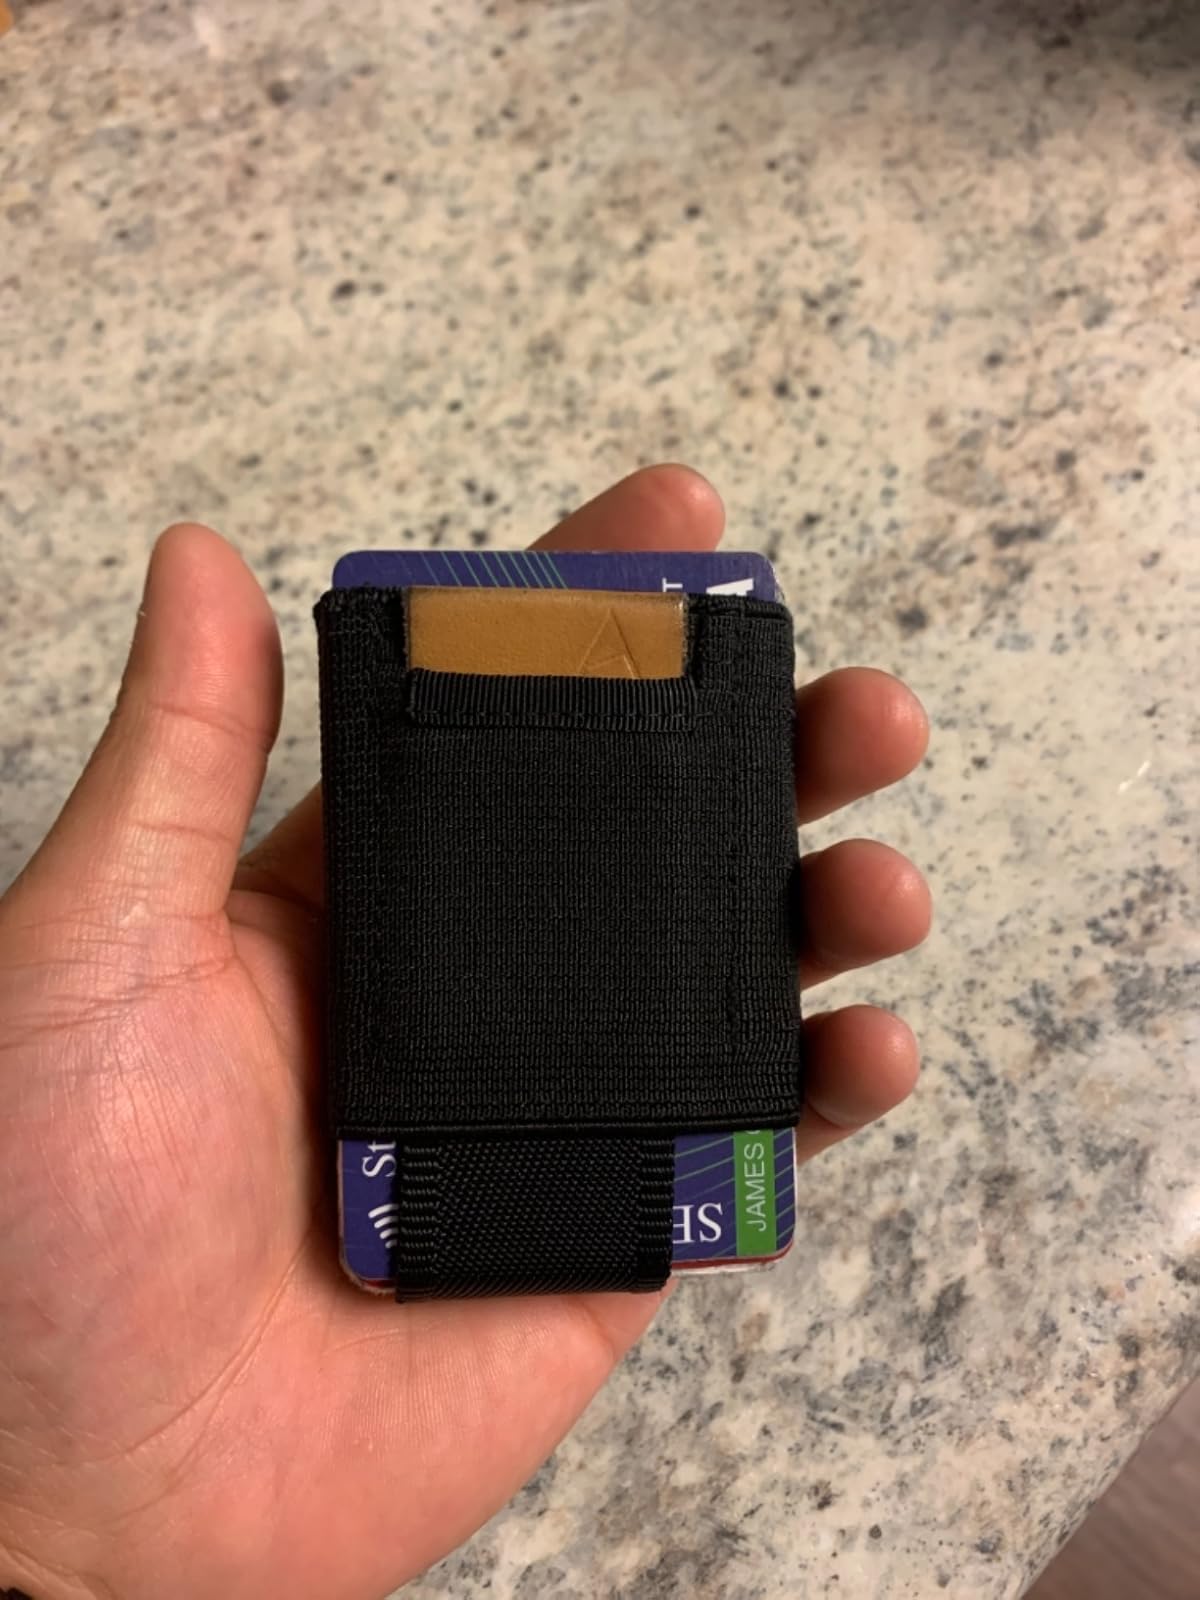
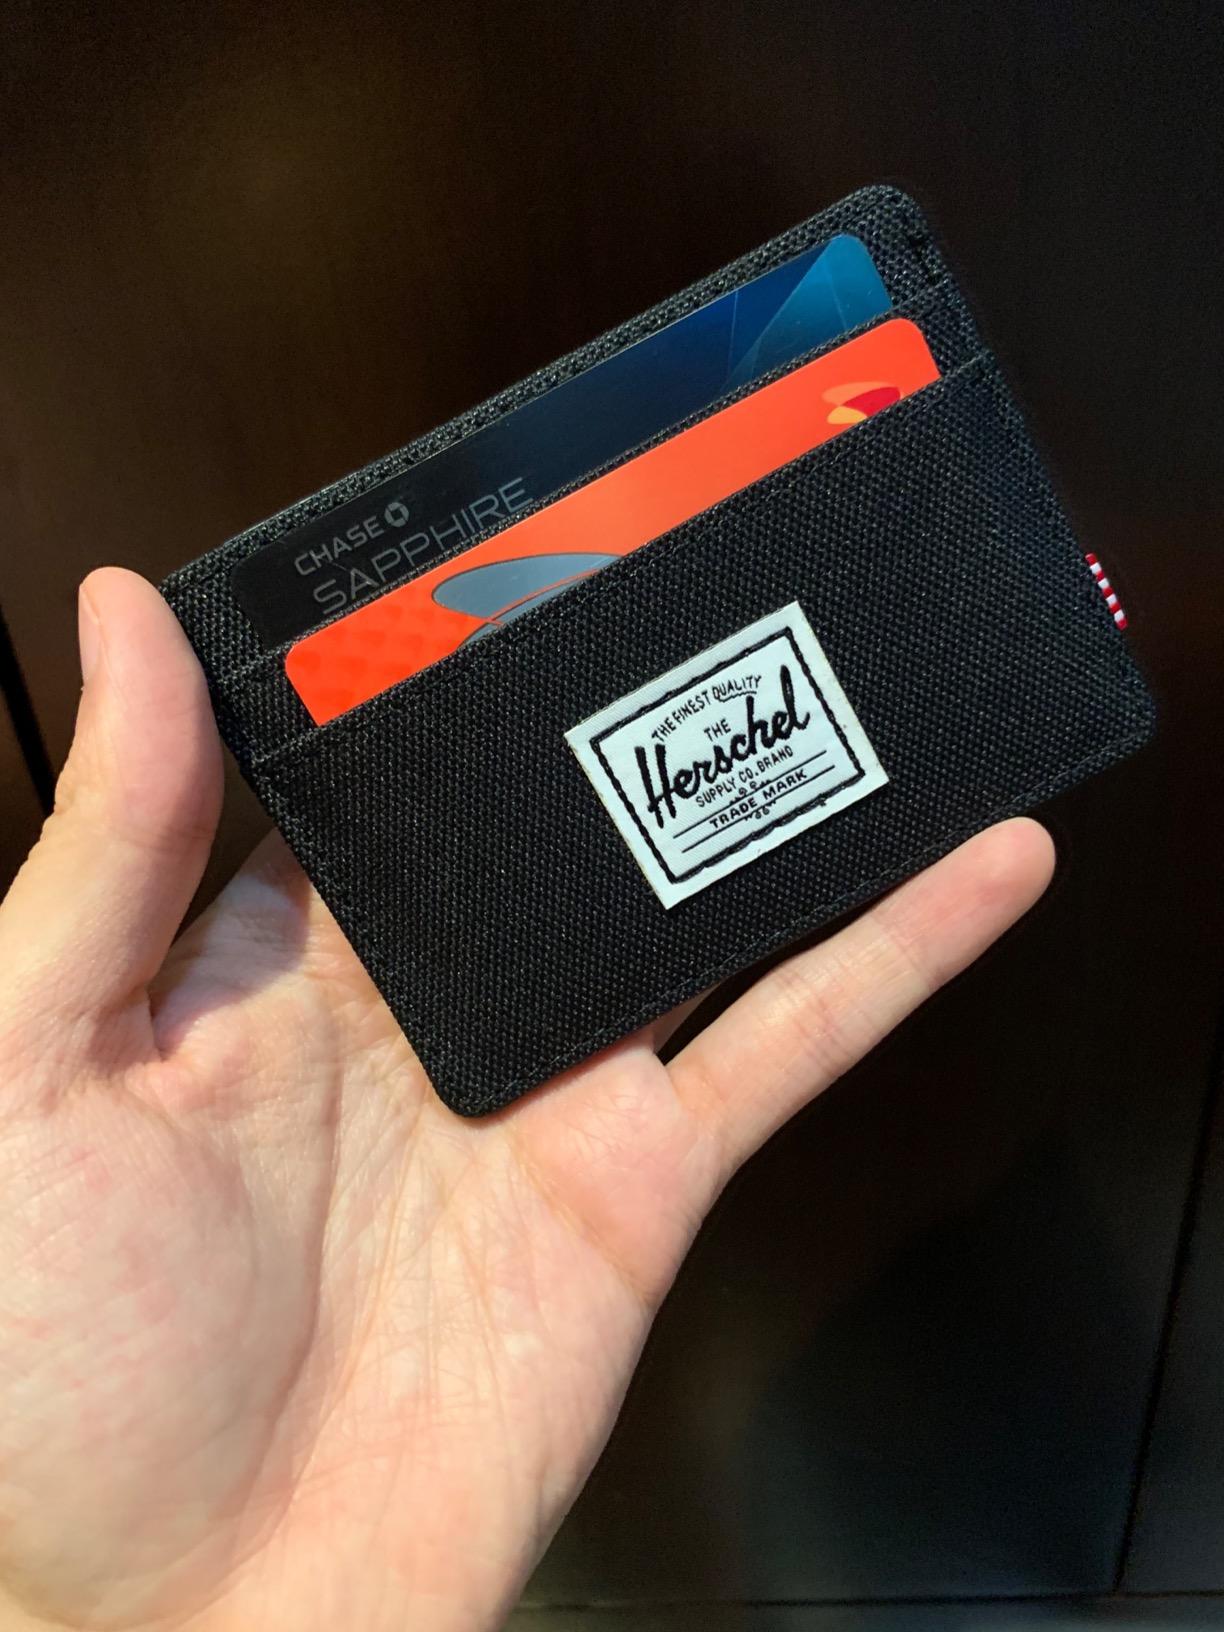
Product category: accessories_wallet
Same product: no